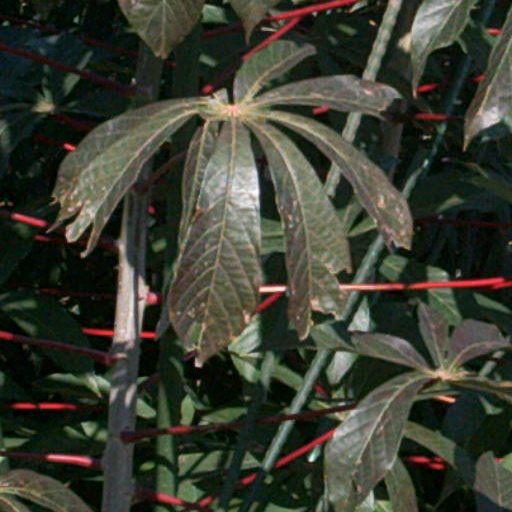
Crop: cassava